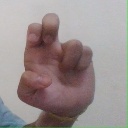
अक्षर: अ